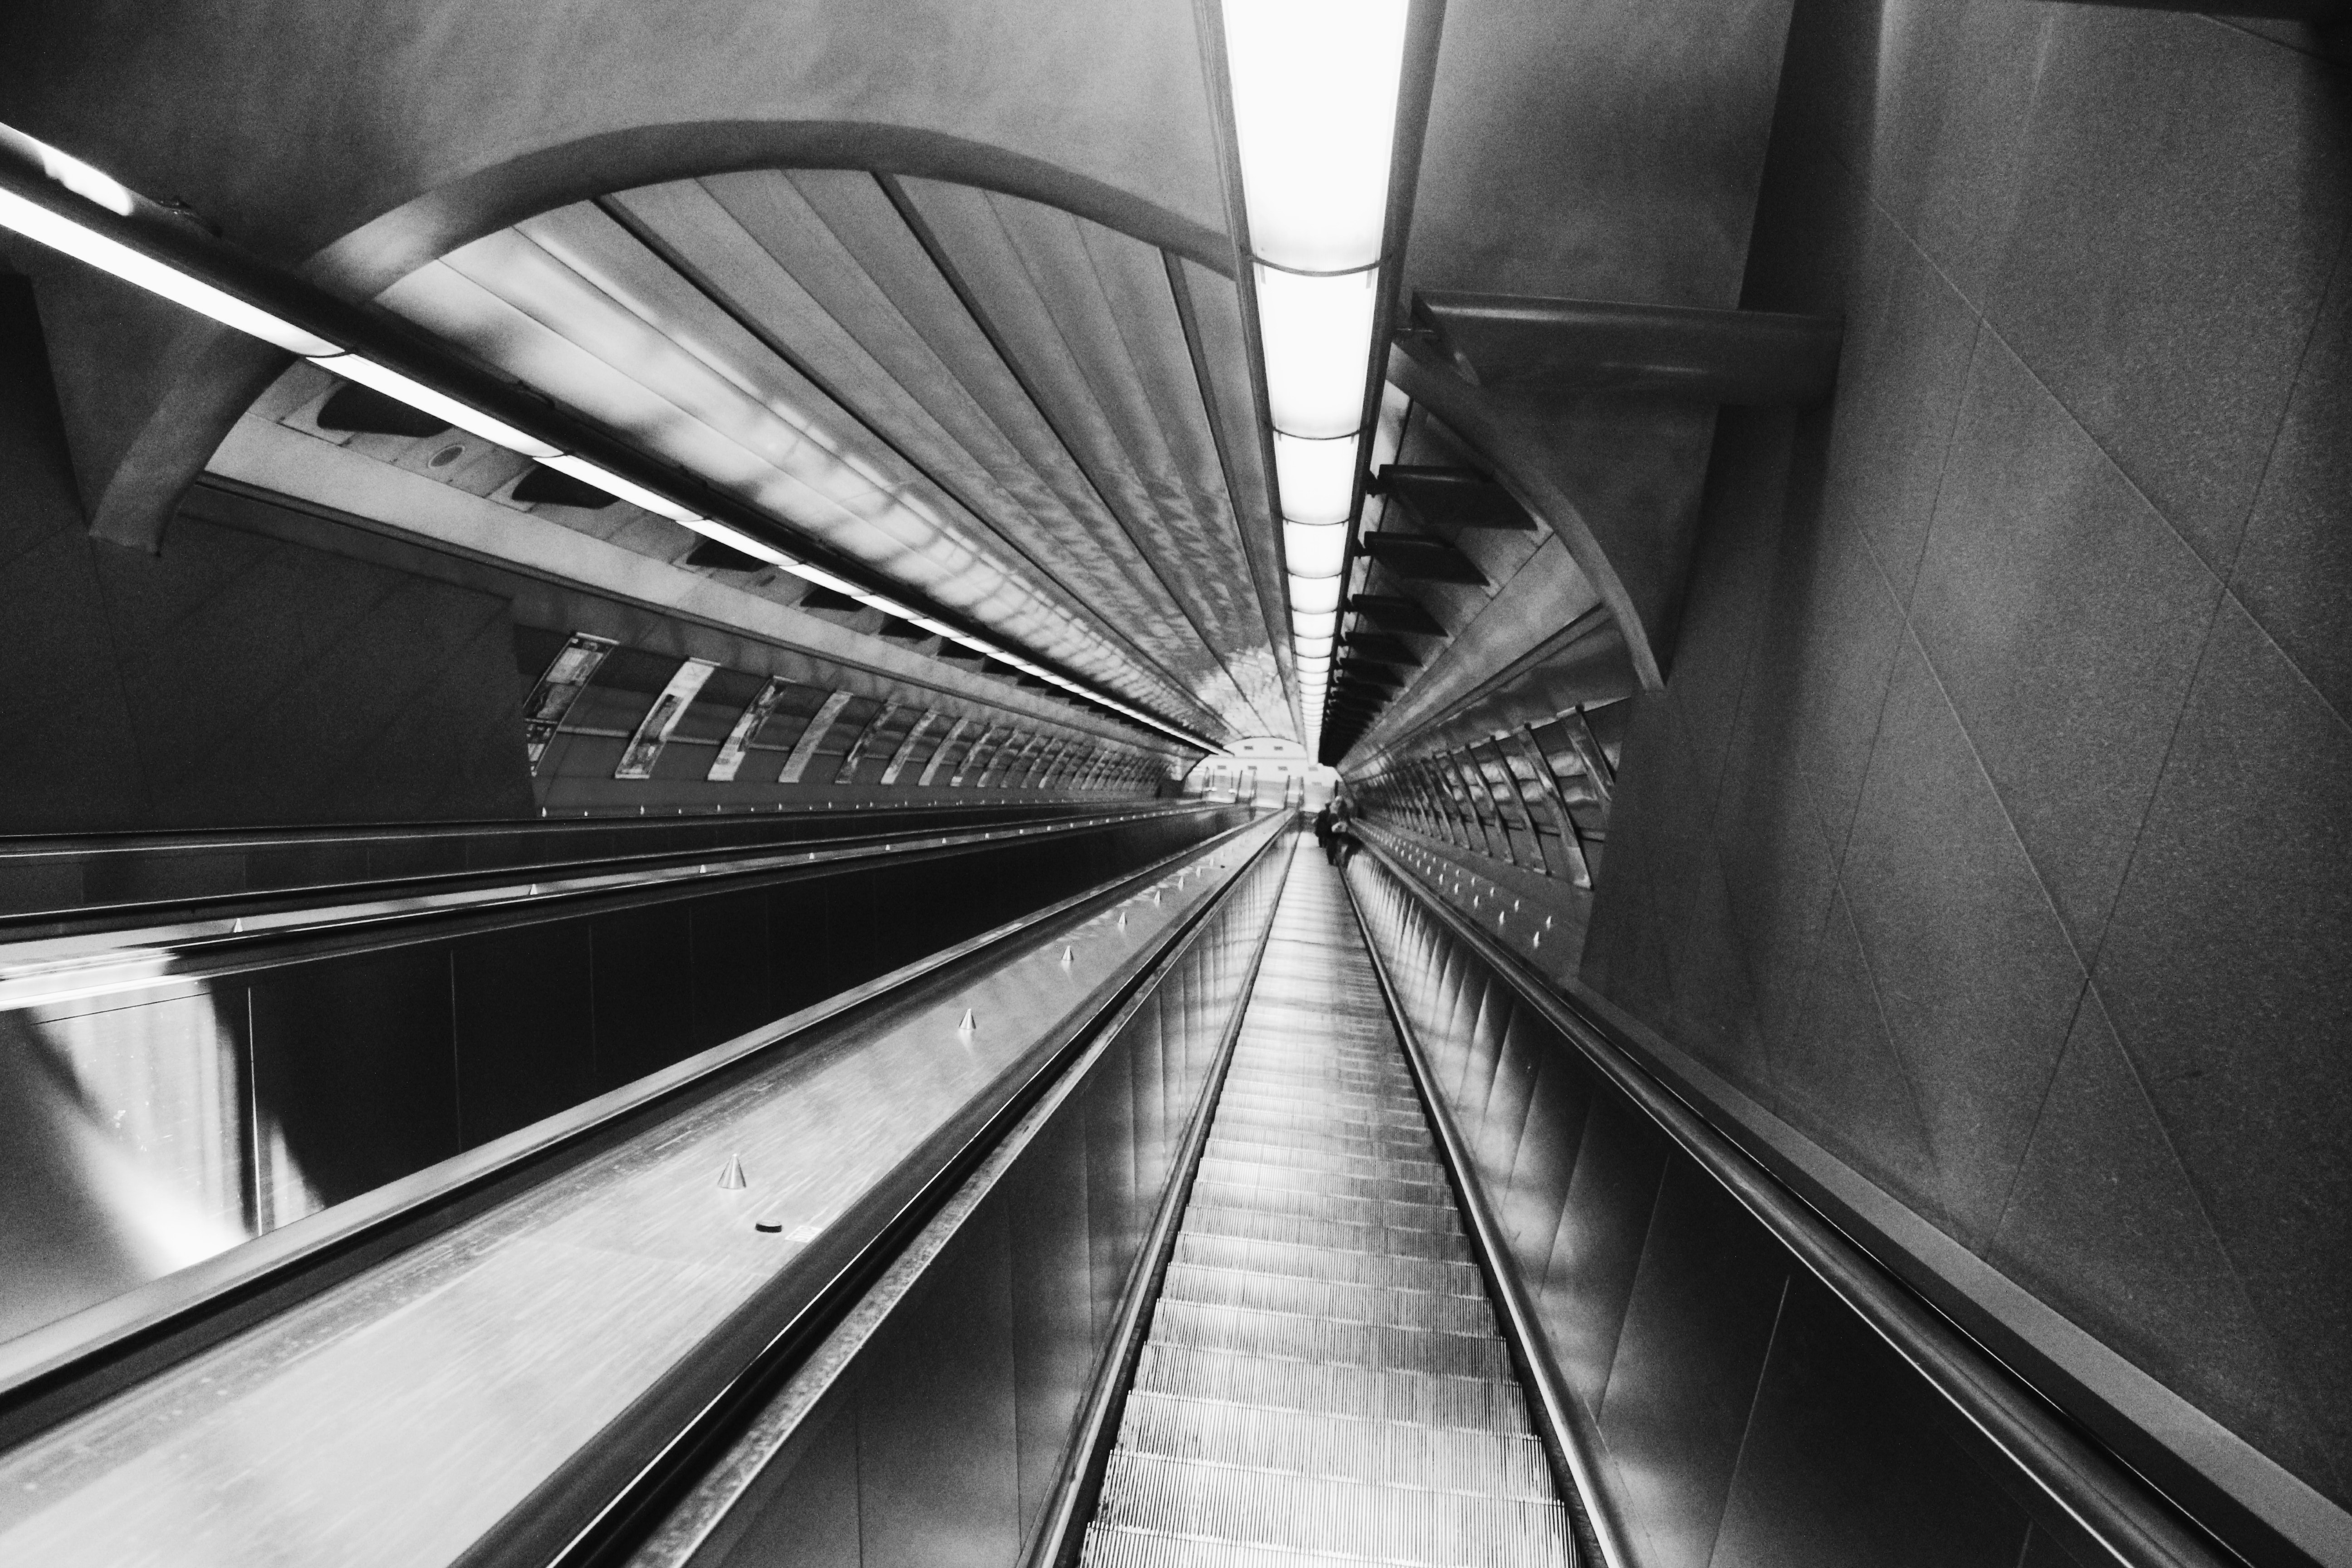
escalator, white, black and white, black, monochrome photography, monochrome, architecture, symmetry, line, transport, urban area, photography, stairs, metal, parallel, steel, style, stock photography, Tints and shades, city